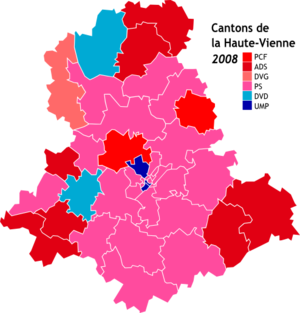
Carte des cantons de la Haute-Vienne après les élections cantonales de 2008